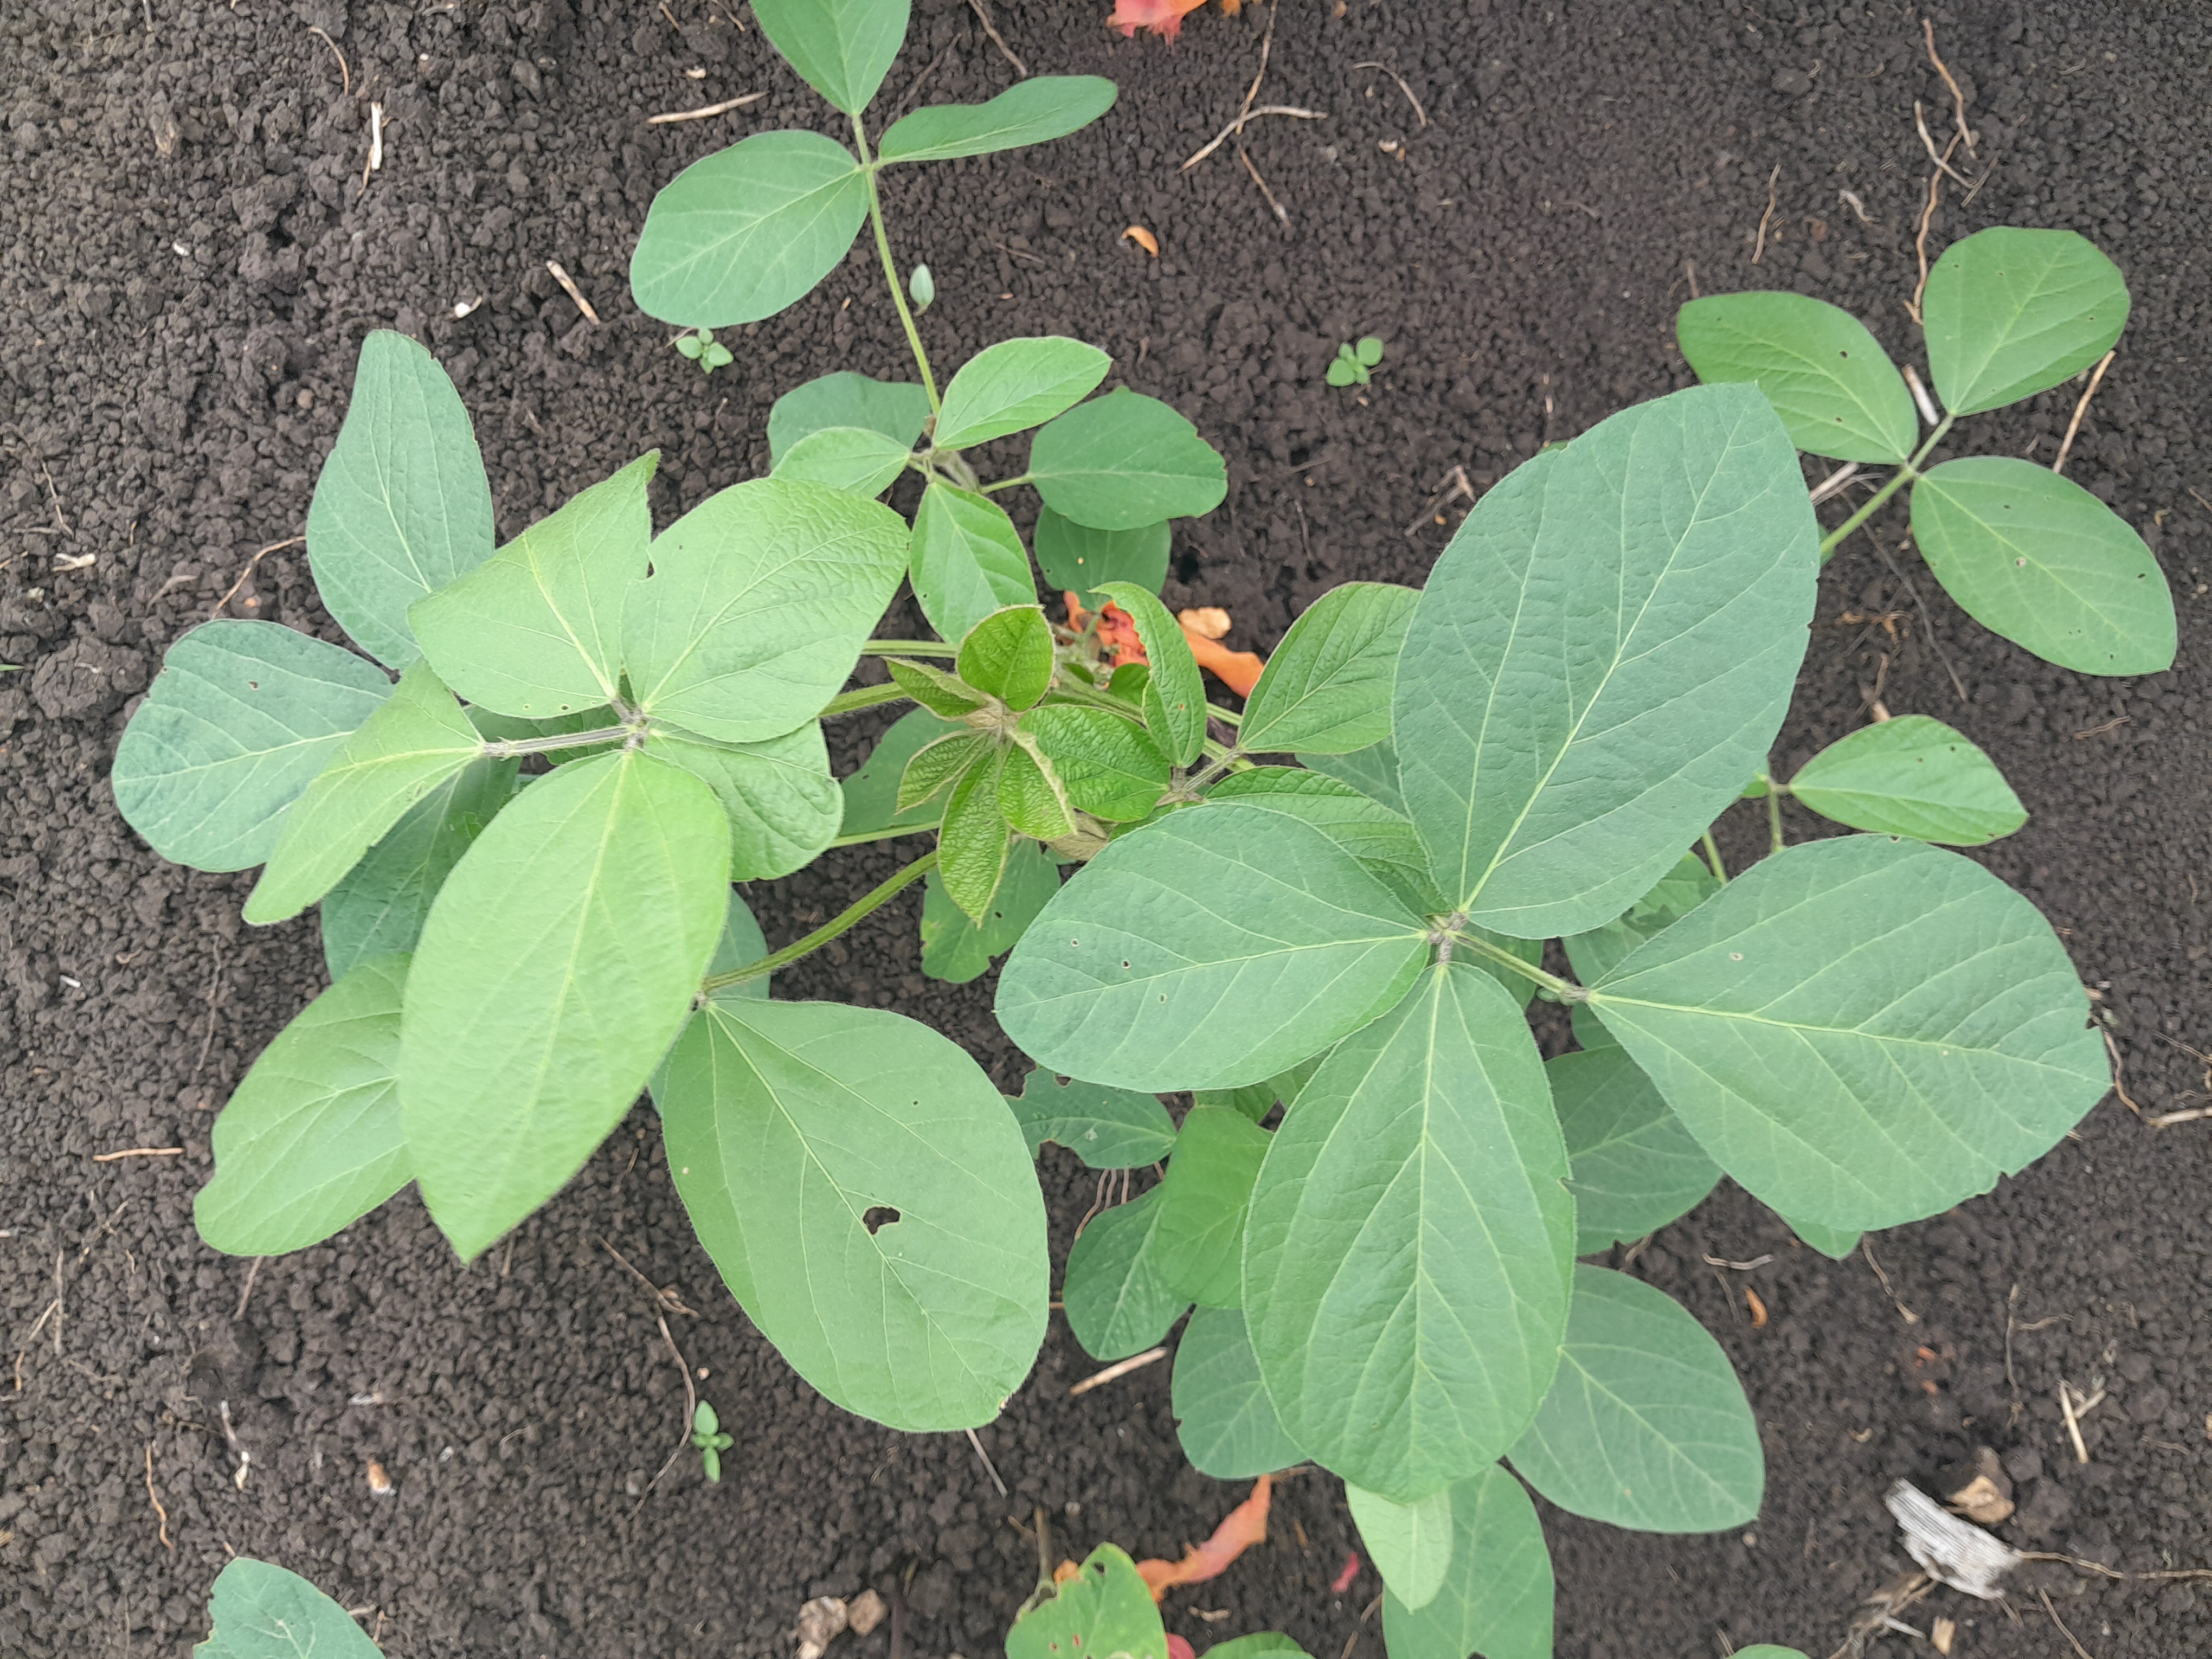
Label: Healthy